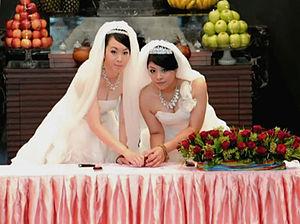
Le mariage entre personnes de même sexe, couramment appelé mariage homosexuel, est la possibilité pour un couple de deux femmes ou de deux hommes de contracter un mariage, civil ou religieux, initialement réservé à un homme et une femme.
Un référendum à questions multiples d'origine populaire a lieu le 24 novembre 2018 à Taïwan. Il s'agit du premier référendum d'initiative populaire depuis une réforme l'année précédente de la procédure régulant leur déclenchement. Dix questions sont soumises au vote des électeurs sur des sujets ayant trait à la transition énergétique, à l'utilisation du nom du pays sur la scène internationale ainsi qu'aux questions LGBT.